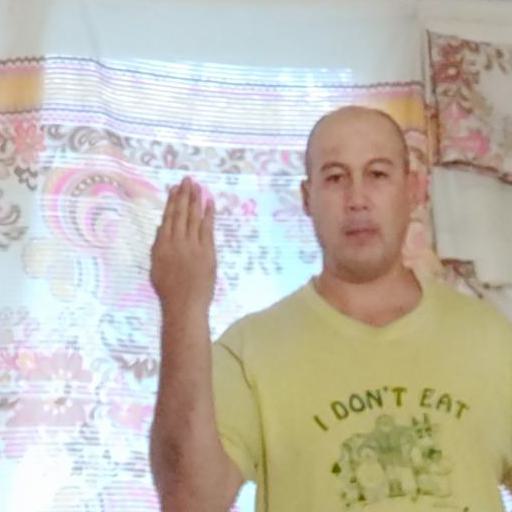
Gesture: stop_inverted